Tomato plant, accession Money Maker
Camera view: tilt-top (135 deg); turntable rotation: 330 degrees
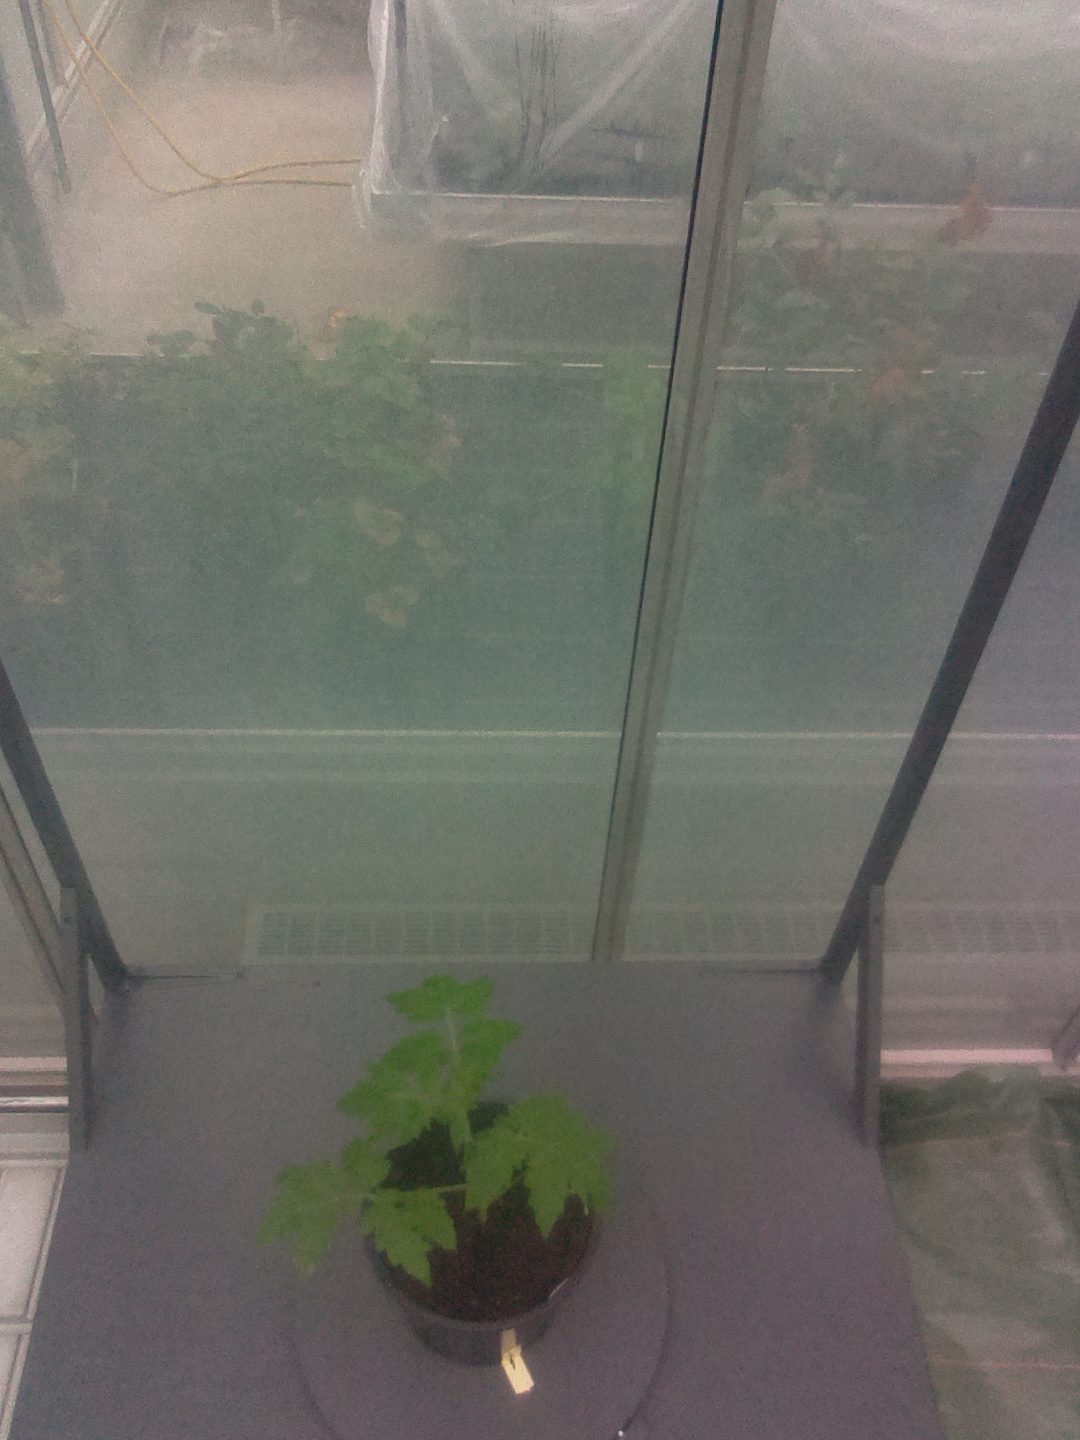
BBCH growth stage 13: 6 of true leaves visible